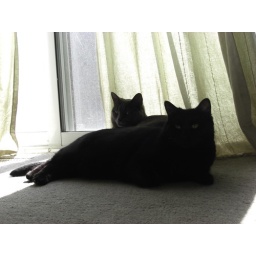
My two cats, Loki and Freya, the grey cat and the black cat, hanging out in front of the window.